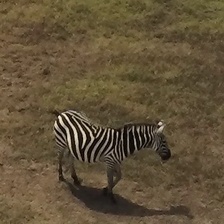
Pose orientation: right